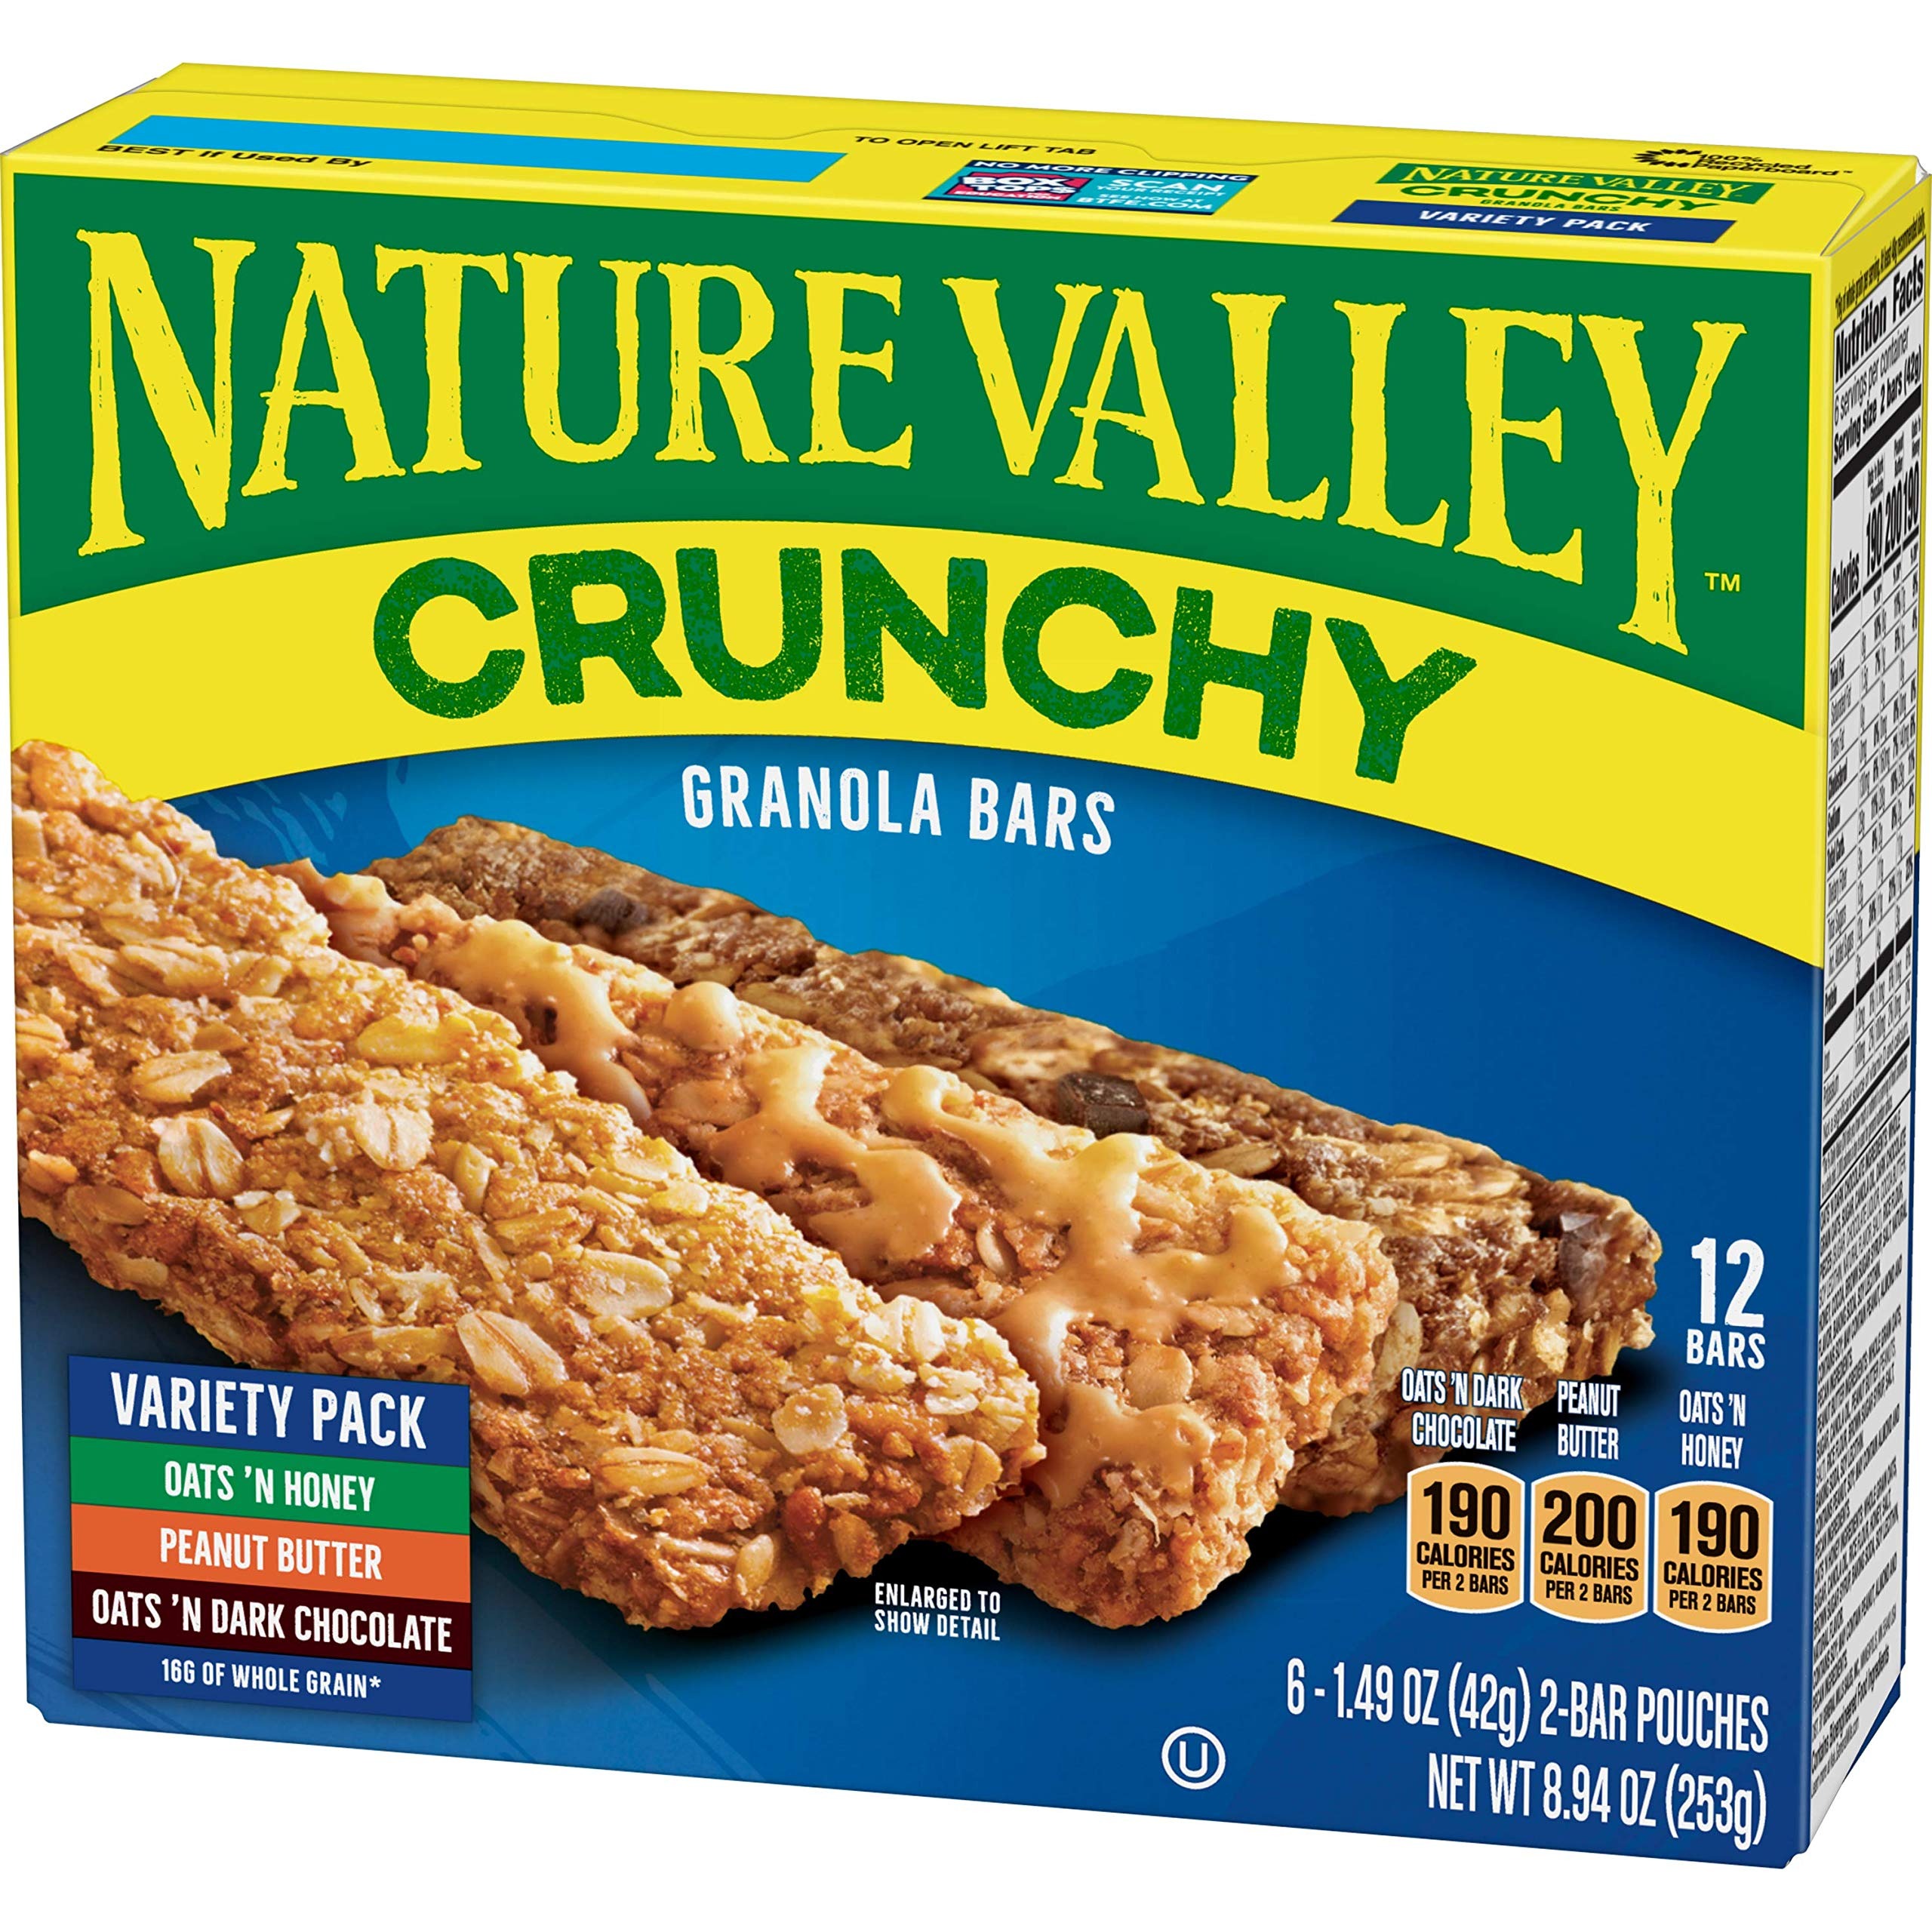
Item Name: Nature Valley Oats 'N Dark Chocolate Peanut Butter and Oats 'N Honey Crunchy Bar Variety Pack, 8.94 oz
Bullet Point: Crunchy Granola Bar Variety
Value: 8.98
Unit: Ounce

Price: 4.64